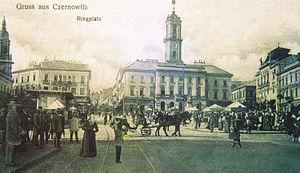
La Bucovine est une région historique de 10 442 km² délimitée en 1775 qui s'étend dans l'espace frontalier de l'Europe centrale, de l'Europe de l'Est et de l'Europe du Sud-Est. La moitié Nord avec 5 713 km² est en Ukraine depuis la dislocation de l'URSS en 1991 et le Sud avec 4 729 km² en Roumanie.